Miniature (illuminated manuscript)

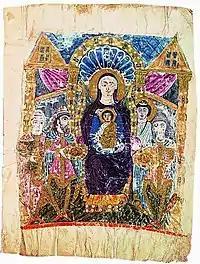
Ejmiadzin Gospel, 6th-7th centuries

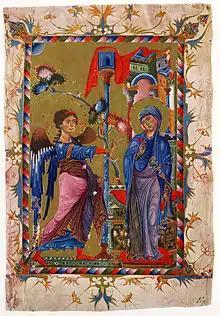
Miniature of 13th century

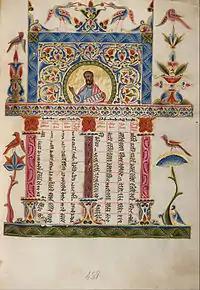
An Armenian manuscript by Malnazar from Gospel of 1637 - 1638

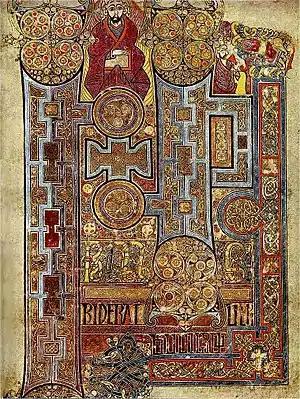
This lavishly decorated text that opens the Gospel of John in the Book of Kells, early 9th century, shows the Insular style of illumination: decorative and not illustrative.

Armenian miniature painting stands out with its variety of styles and schools. When in 405 Mesrop Mashtots created the Armenian letters, Armenian manuscripts appeared, and Armenian miniature painting developed together with it. Most of the 25,000 Armenian manuscripts from different centuries are decorated with miniatures.